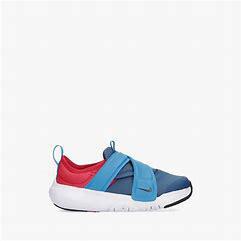
Brand: Nike
Model: Flex Advance